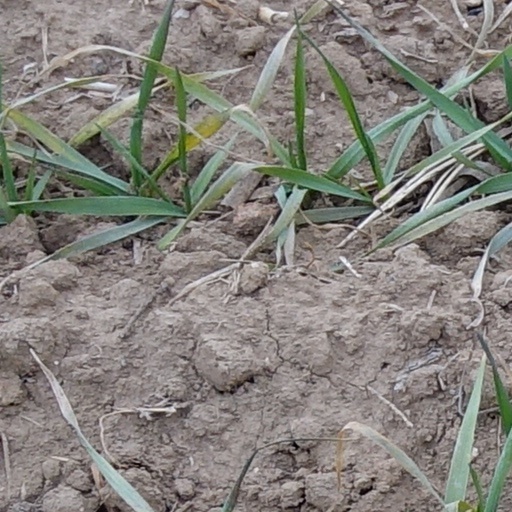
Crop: wheat